Anime-influenced animation

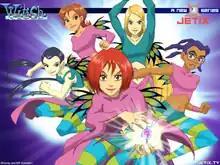
The main characters of the "W.I.T.C.H." animated series (2004–2006), based on the Italian comics of the same title

The French-American international co-production "W.I.T.C.H.", a magical girl series, has been noted as having an anime-influenced visual style. First season director Marc Gordon-Bates cited anime such as "Neon Genesis Evangelion" as design inspiration. The animated series is based on Italian comics of the same name themselves drawn in line with manga conventions, as opposed to the more rounded style traditionally used by publisher and co-producer Disney. Co-executive producer Olivier Dumont noted that the high-quality animation was intended to be true to the detailed artwork of the comics series.